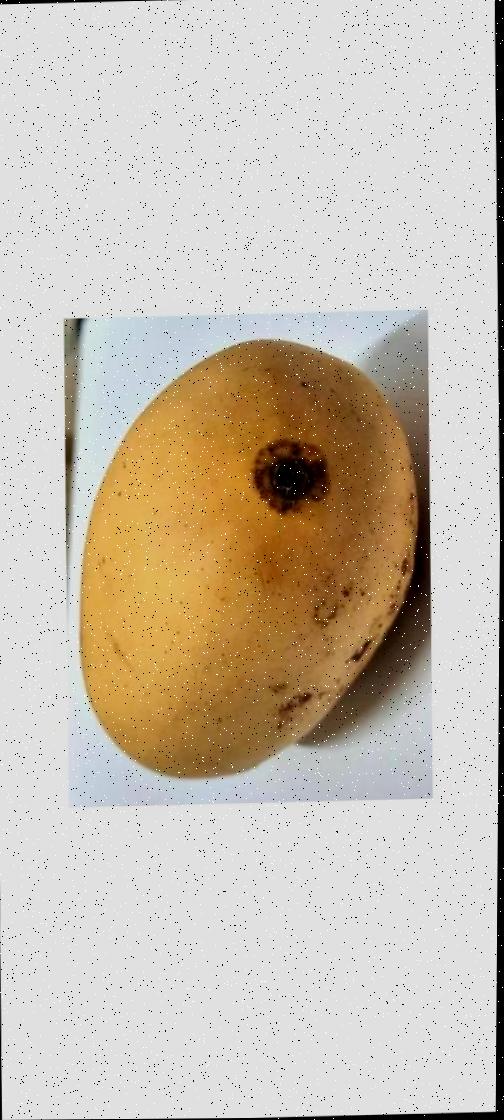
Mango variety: Katimon